Damp proofing

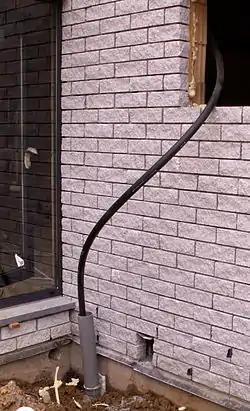
DPC visible between concrete foundation and brickwork.

"Damp proofing" is defined by the American Society for Testing and Materials (ASTM) as a material that resists the passage of water with no hydrostatic pressure. "Waterproof" is defined by the ASTM as a treatment that resists the passage of water under pressure. Generally, damp proofing keeps exterior moisture from entering a building; vapor barriers, a separate category, keep interior moisture from getting into walls. Moisture resistance is not necessarily absolute; it is usually stated in terms of acceptable limits based on engineering tolerances and a specific test method.